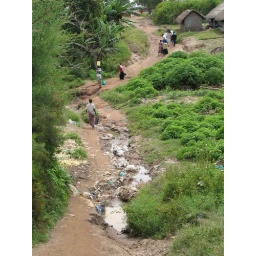
The water flow from the abattoir leads downhill, with trash and animal parts carried in the water when it rains.